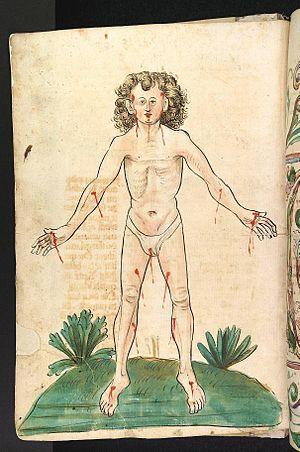
Diebold Lauber a dirigé un des plus prospères ateliers d’écriture et d’enluminure du XVᵉ siècle à Haguenau en Alsace.